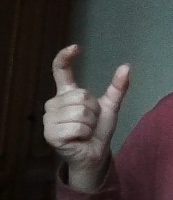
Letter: nun